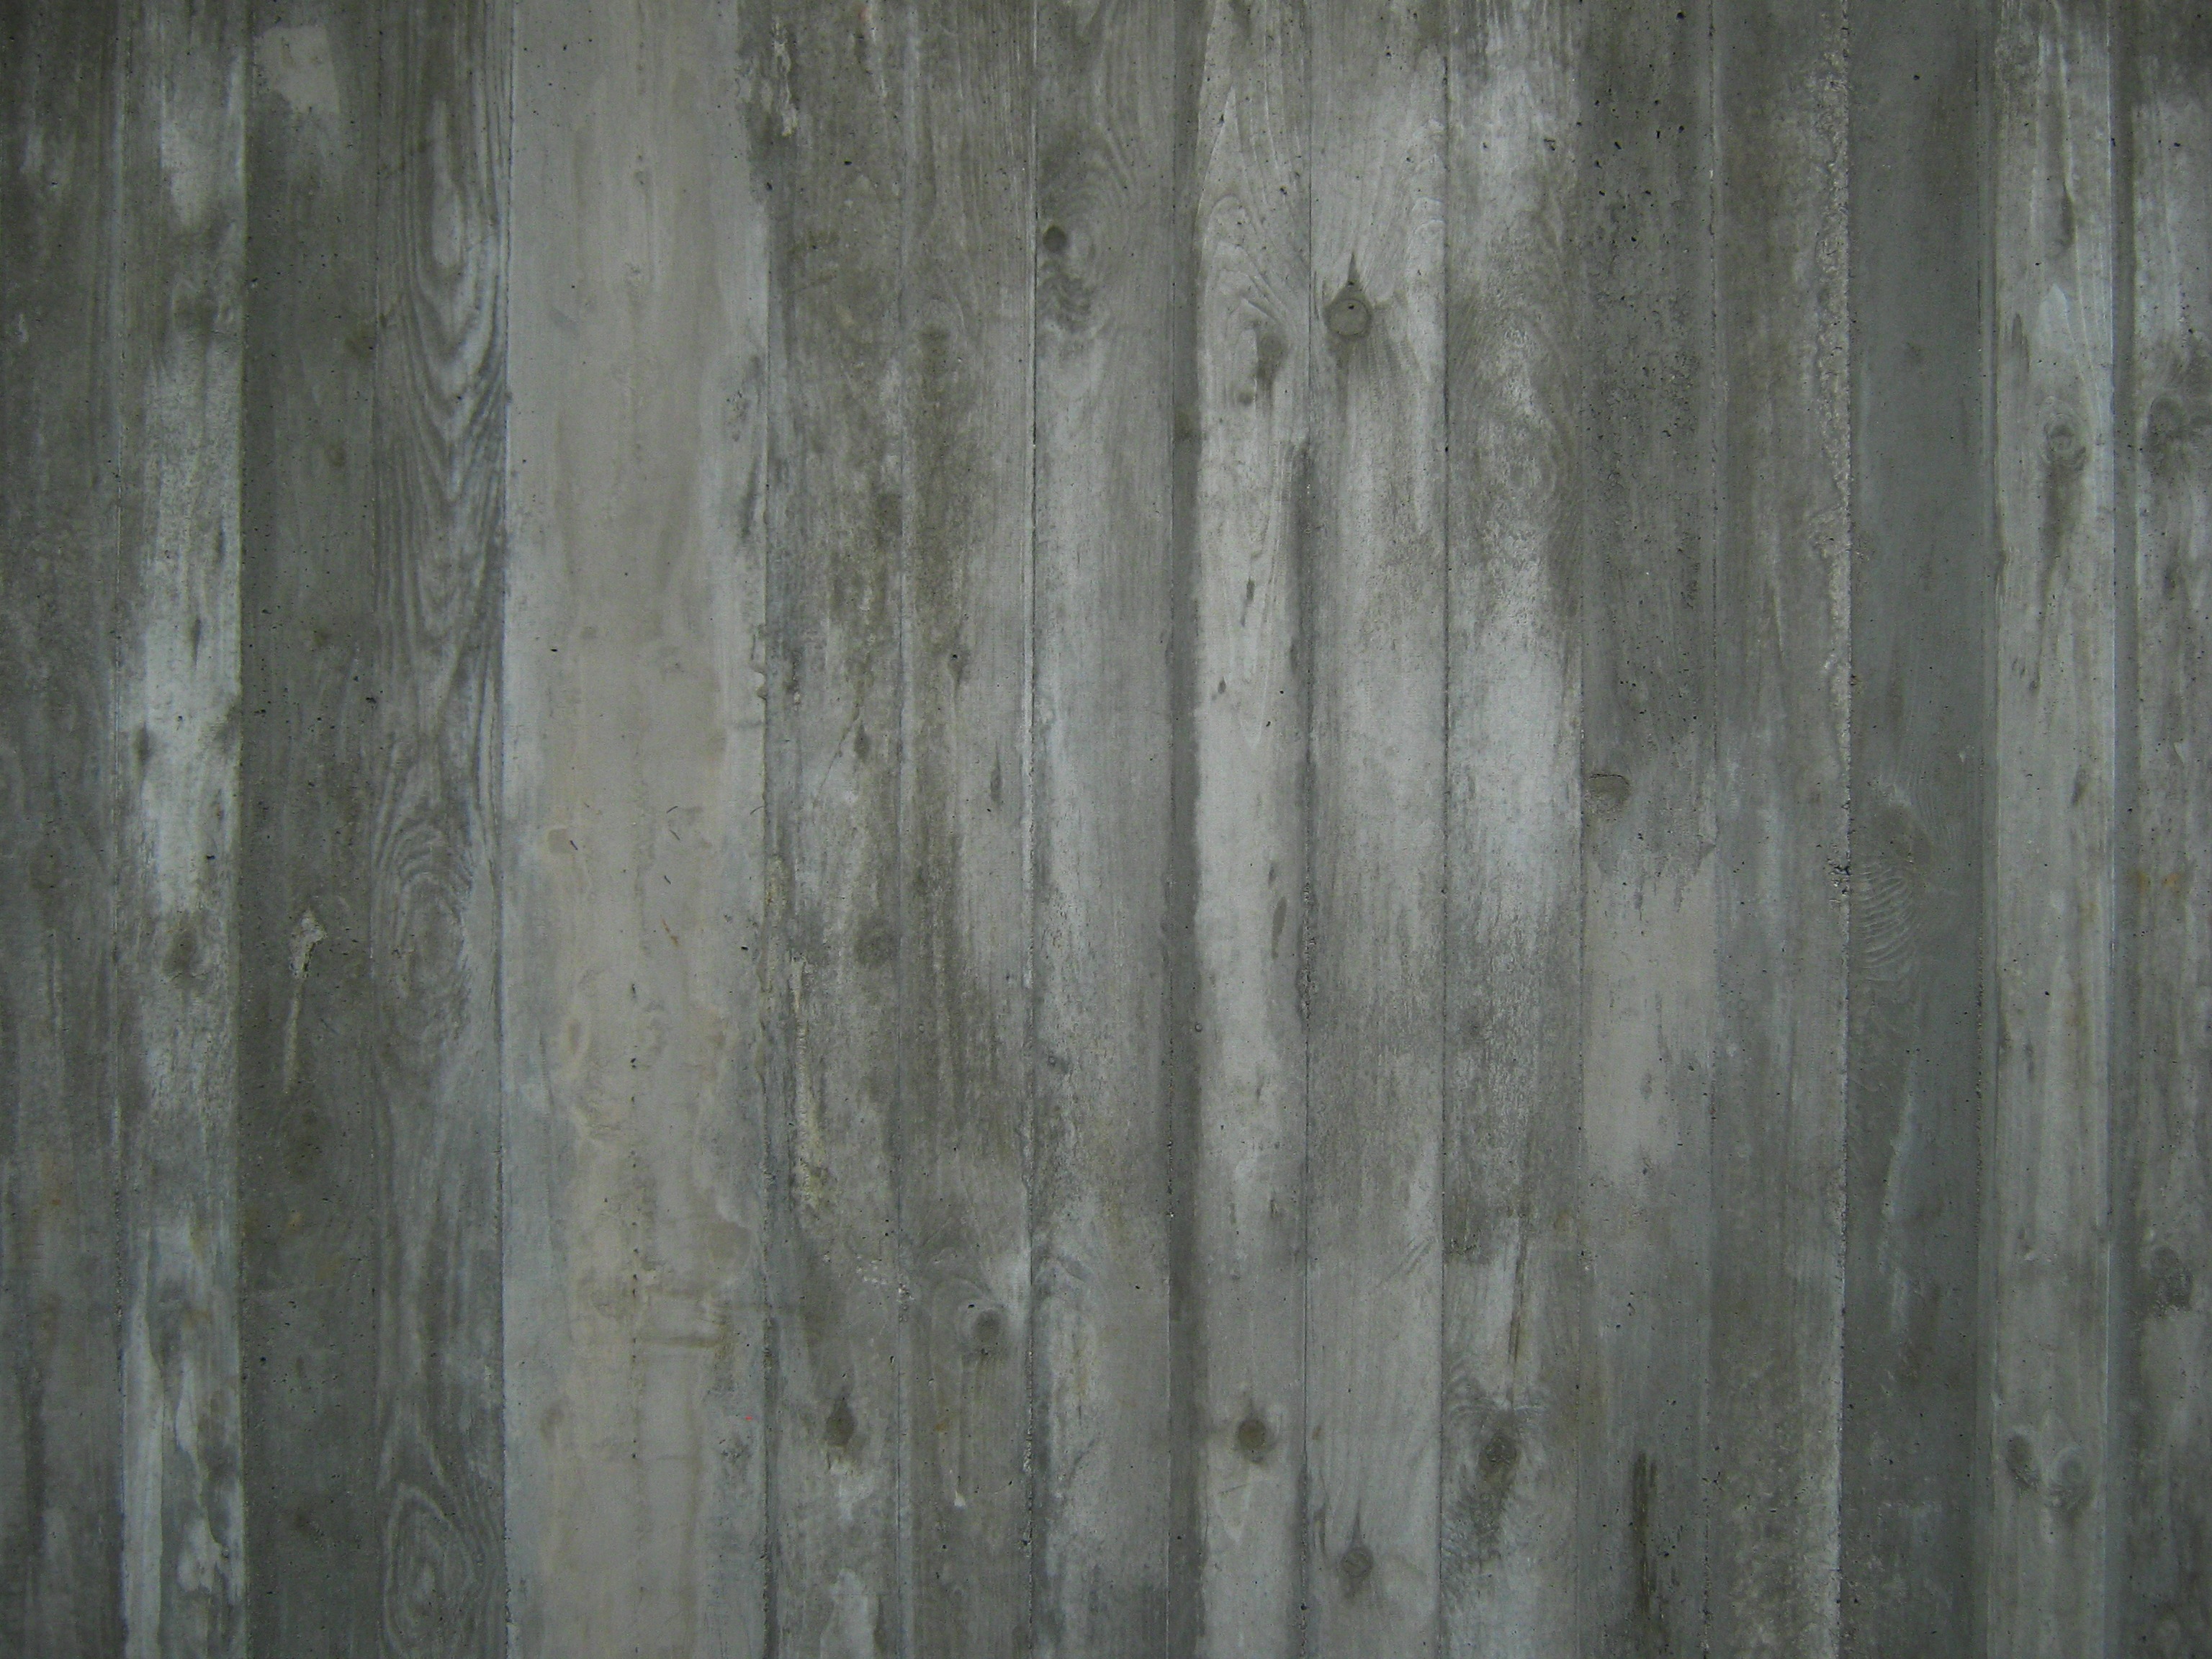
wood, white, texture, floor, wall, pattern, material, concrete, hardwood, spotty, flooring, wood flooring, laminate flooring